Nancy Wilson (rock musician)

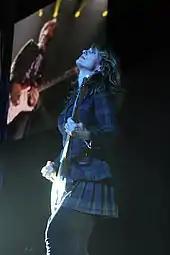
Wilson performing in Sydney in 2011

After completing an international tour with Def Leppard in 2011, Heart was nominated for the Rock and Roll Hall of Fame. On December 11, 2012, Heart was announced to be inducted into the Rock and Roll Hall of Fame as part of the class of 2013, along with Rush, Albert King, Randy Newman, Donna Summer, Public Enemy, Quincy Jones, and Lou Adler. Nancy and Ann also received a star for Heart on the Hollywood Walk of Fame in September 2012.